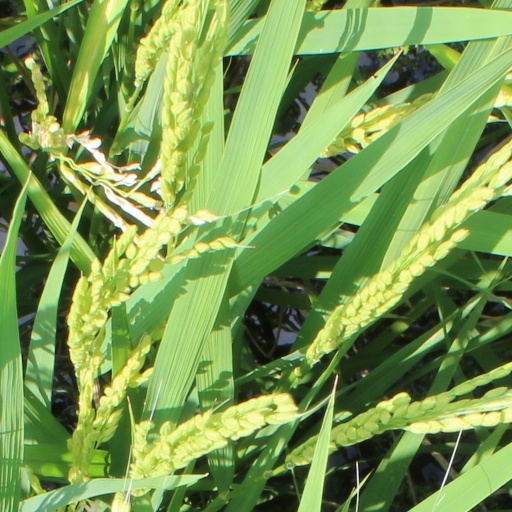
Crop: rice